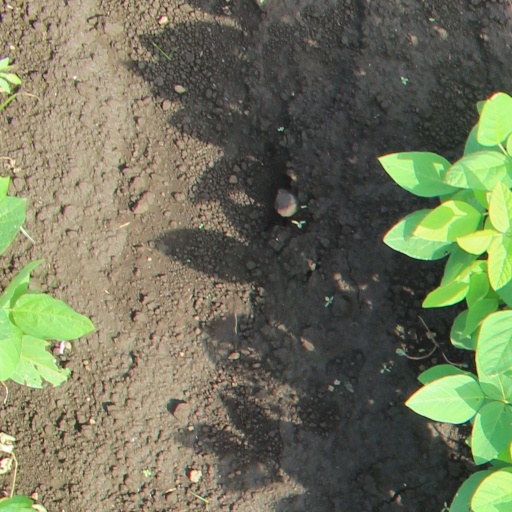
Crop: soybean